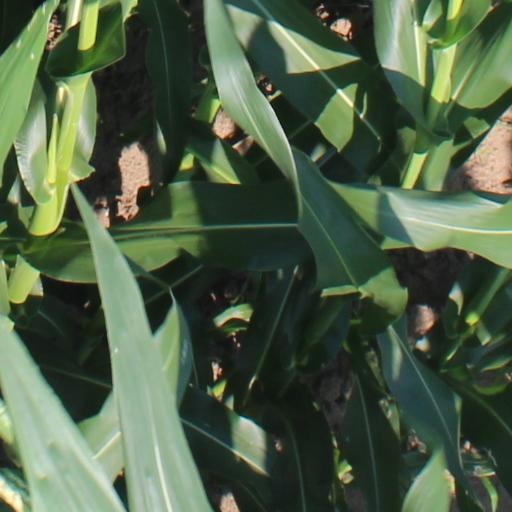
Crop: maize; corn